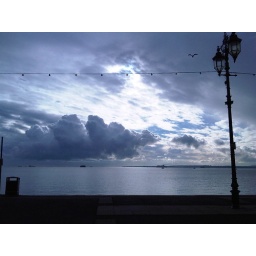
Dramatic sky over beach promenade